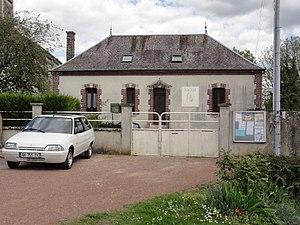
Montbavin est une commune française située dans le département de l'Aisne, en région Hauts-de-France. Les habitants se nomment Montbavinois.